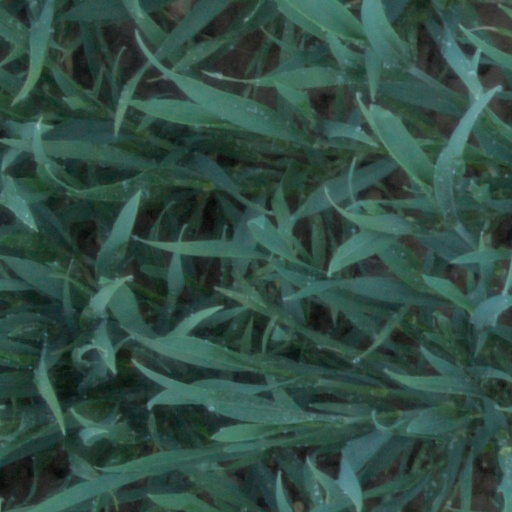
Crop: wheat